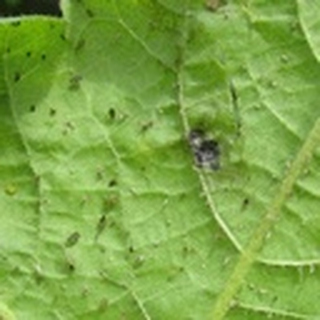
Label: cotton_aphids